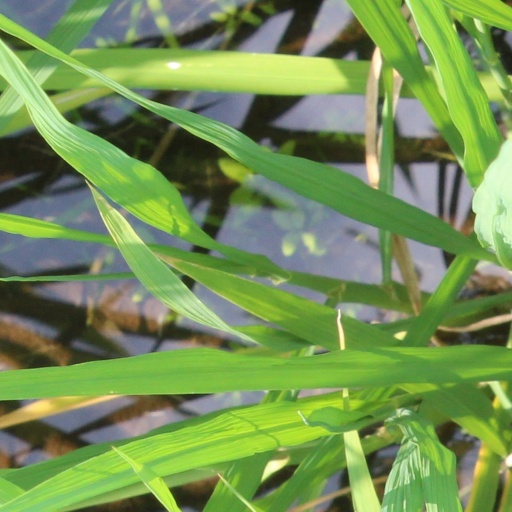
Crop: rice